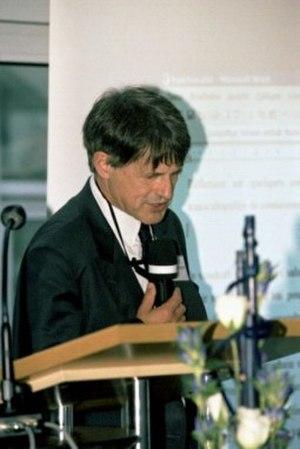
Alain le Pichon
Alain Le Pichon est un anthropologue et un enseignant français né en 1944, président et fondateur avec Umberto Eco de l'Institut International Transcultura et de l'Observatoire Transculturel Européen.